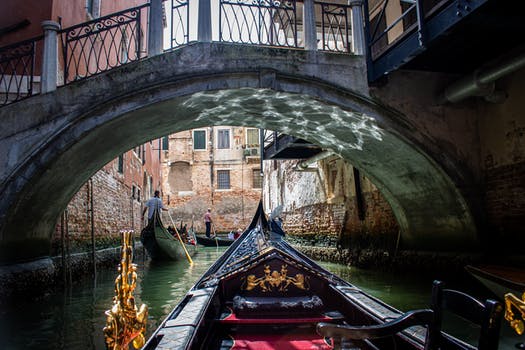
Label: No Watermark